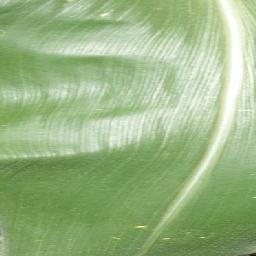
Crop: corn
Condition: (maize)_healthy